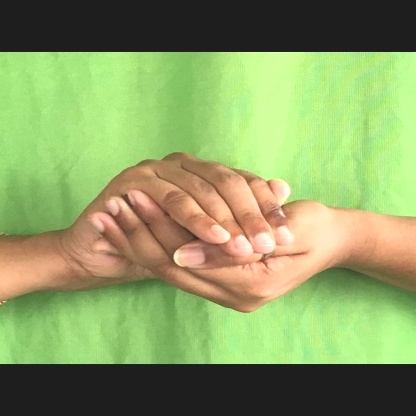
Mudra: Samputa